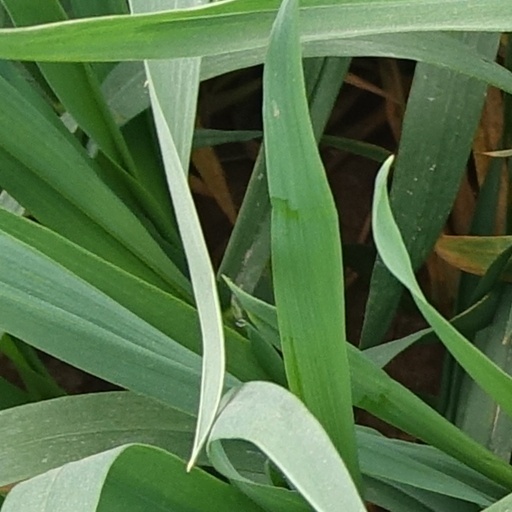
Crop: wheat